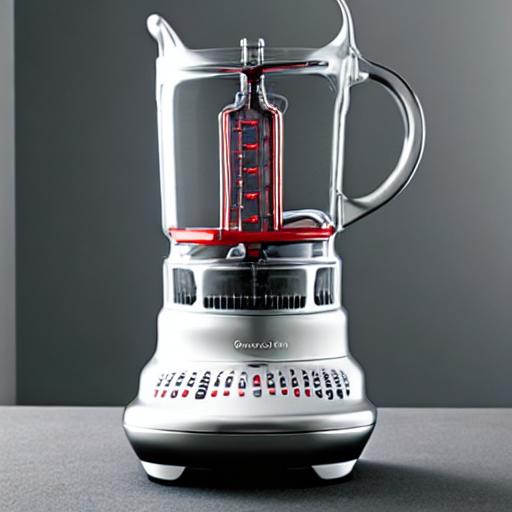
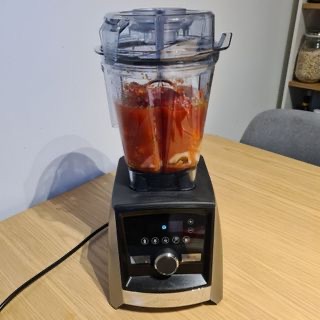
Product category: items_blender
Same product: no